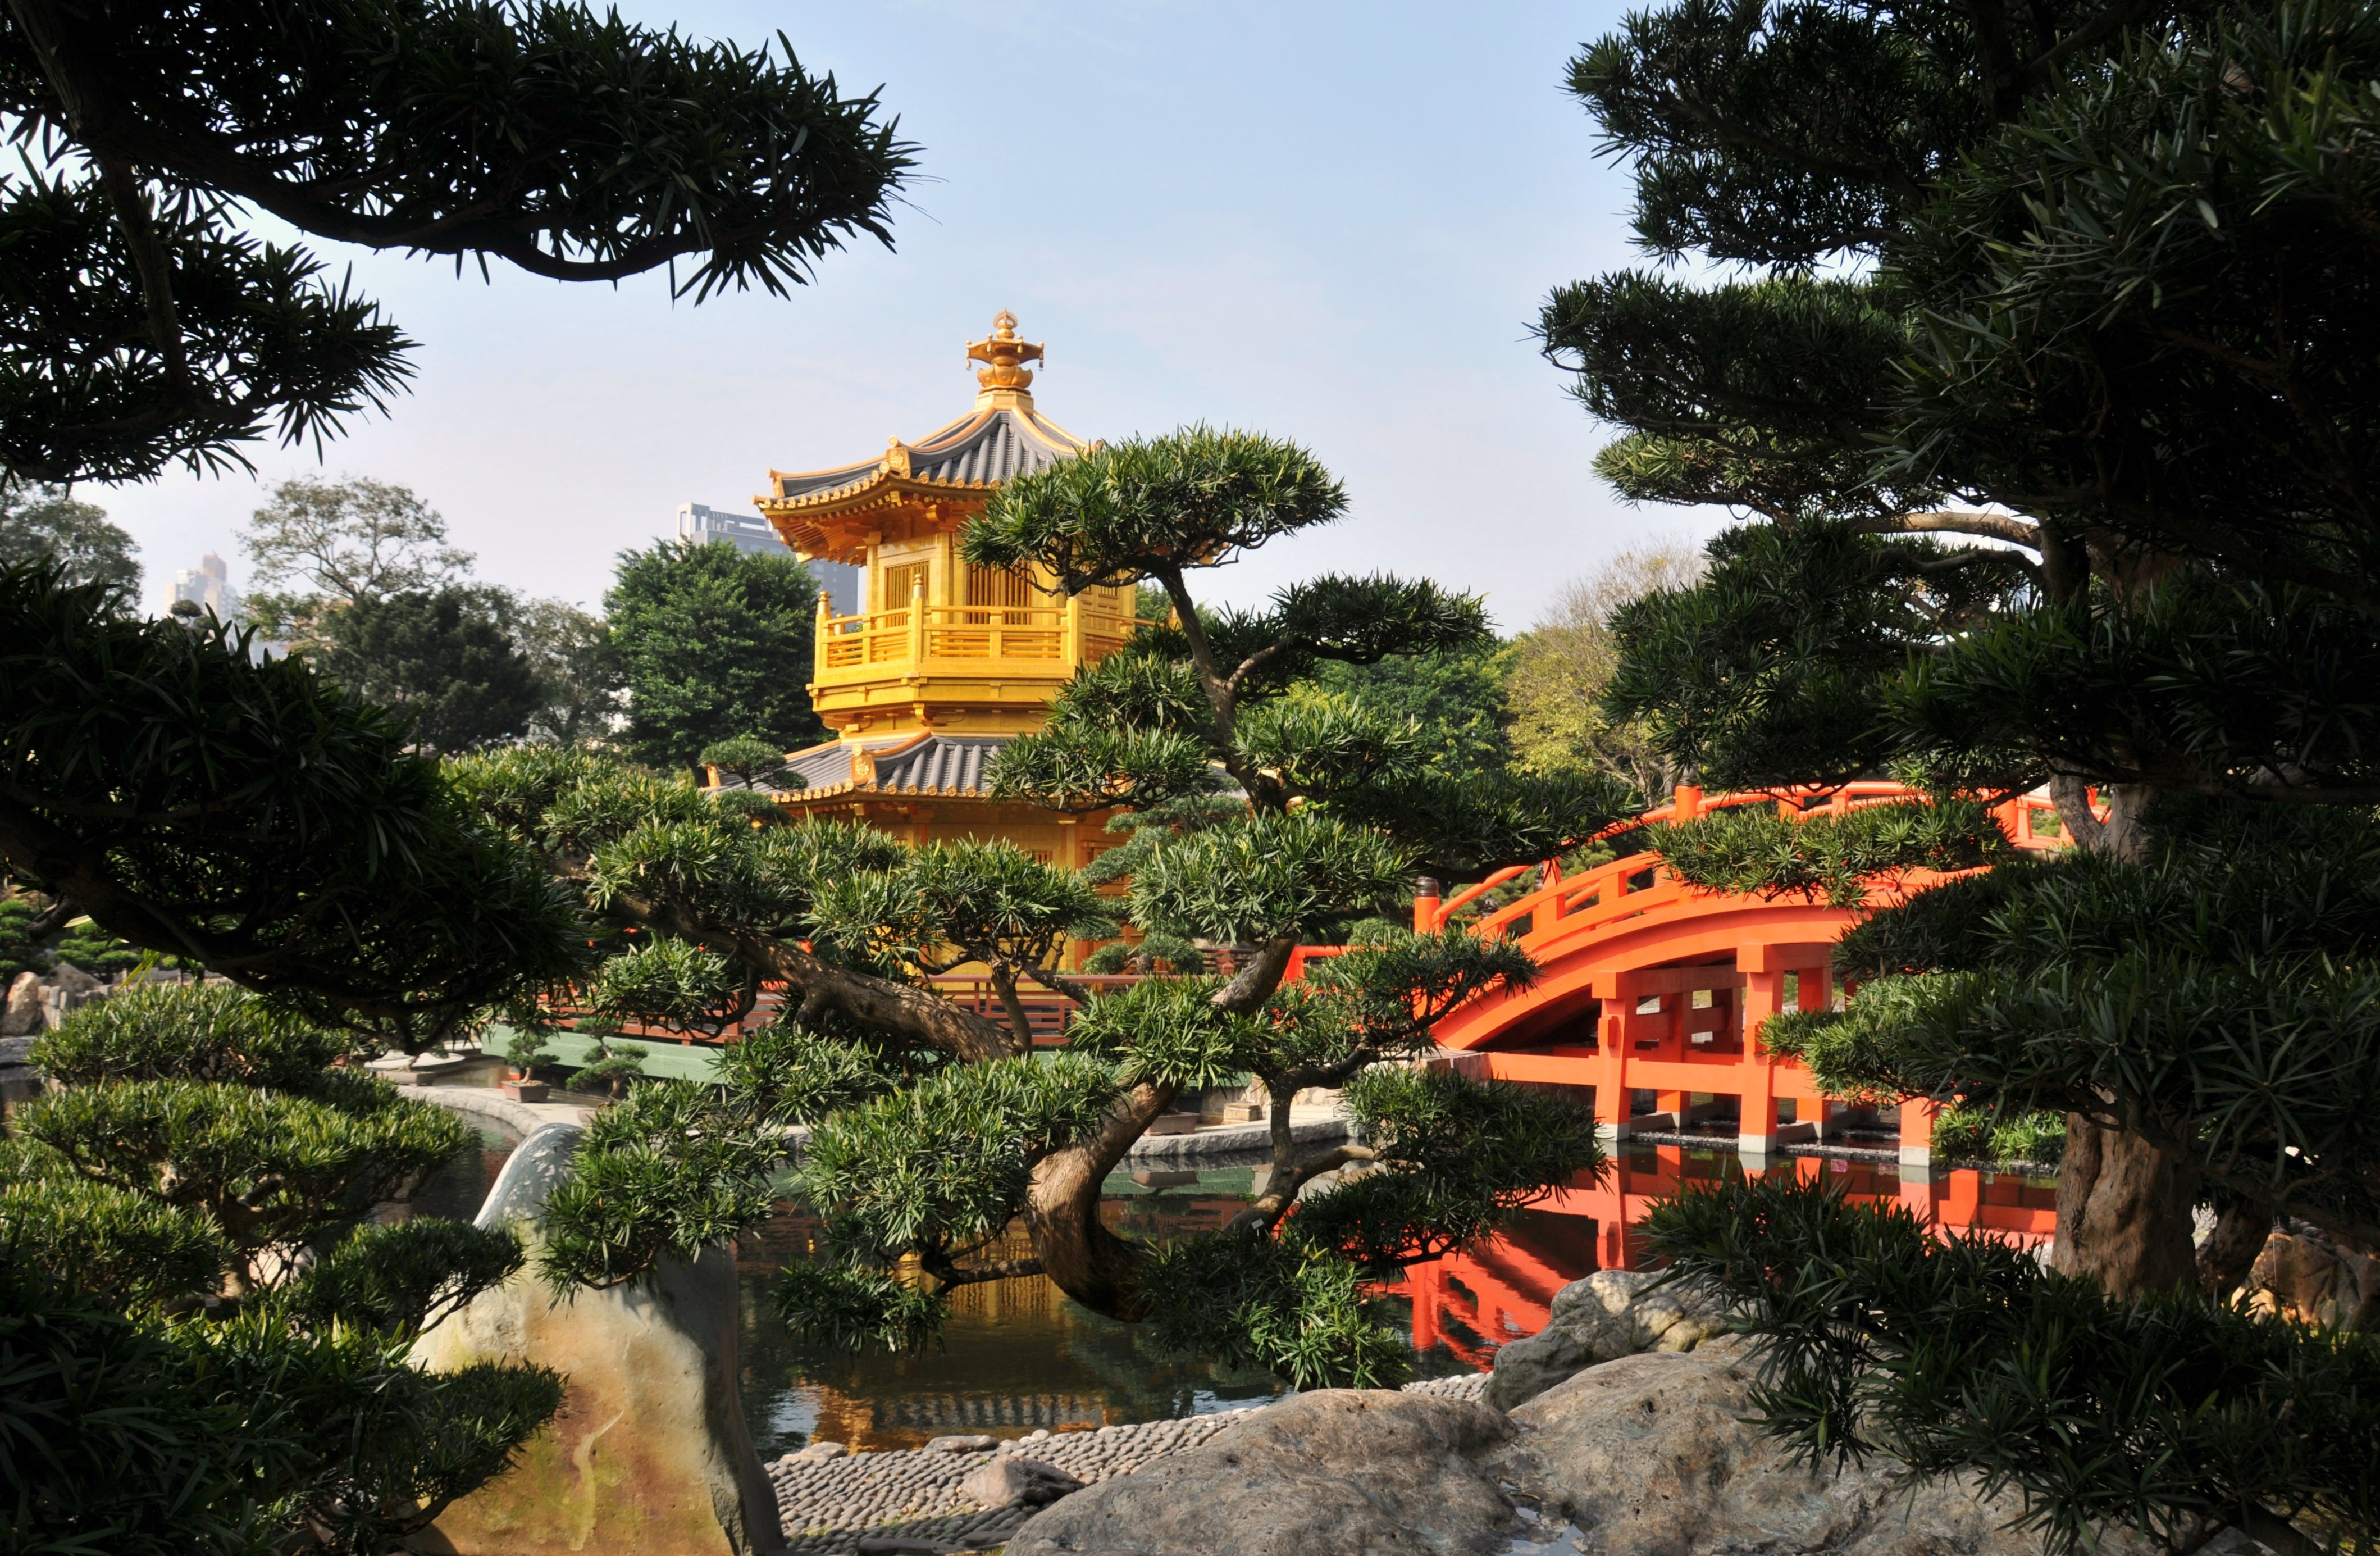
tree, garden, temple, resort, shrine, botanical garden, estate, hongkong, china, harmony, shinto shrine, bhuda